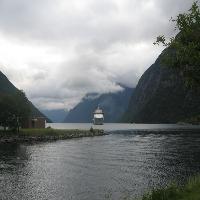
Weather: cloudy or overcast